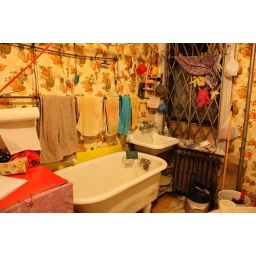
bathtub in the kitchen